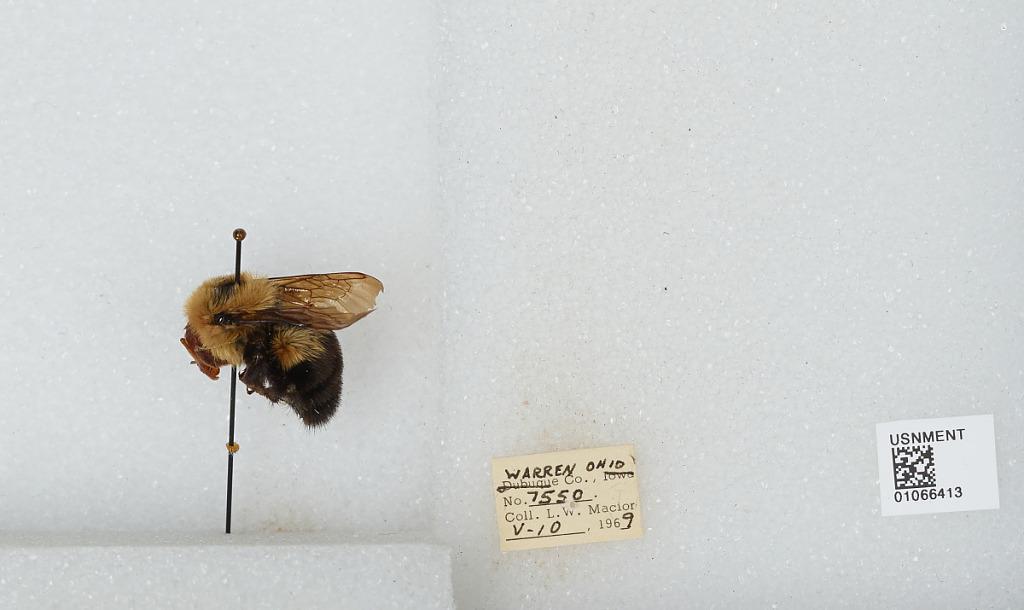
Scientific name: Bombus (Pyrobombus) bimaculatus Cresson
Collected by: L. Macior
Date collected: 1969-5-10
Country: United States
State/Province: Ohio
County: Warren
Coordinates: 39.4242, -84.1856